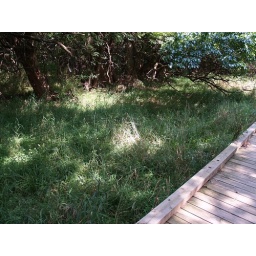
Tall grass meets the top of the boardwalk, which is suspended ~2.5ft above the forest floor.